Freight railways in Melbourne

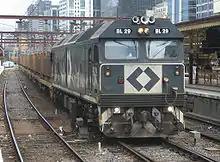
The Long Island freight train running through Flinders Street station

Where dedicated lines do not exist, intrastate broad gauge freight trains are required to share tracks with Metro Trains Melbourne suburban and V/Line regional services. Freight trains are timetabled off-peak around passenger services, and are often required to wait at freight terminals if they miss their assigned time. Regularly used lines include: